Growth medium

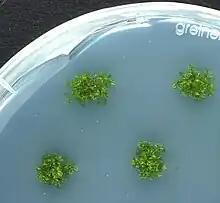
"Physcomitrella patens" plants growing axenically on agar plates (Petri dish, 9 cm diameter)

This is an undefined medium because the amino-acid source contains a variety of compounds; the exact composition is unknown.